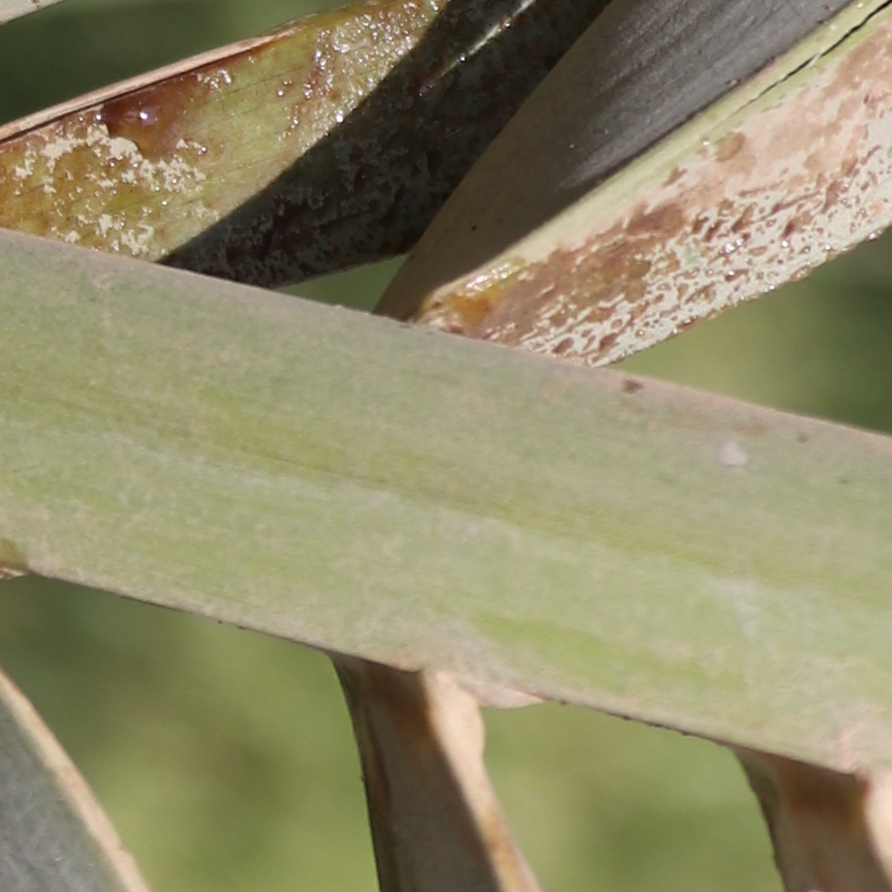
Label: Honey